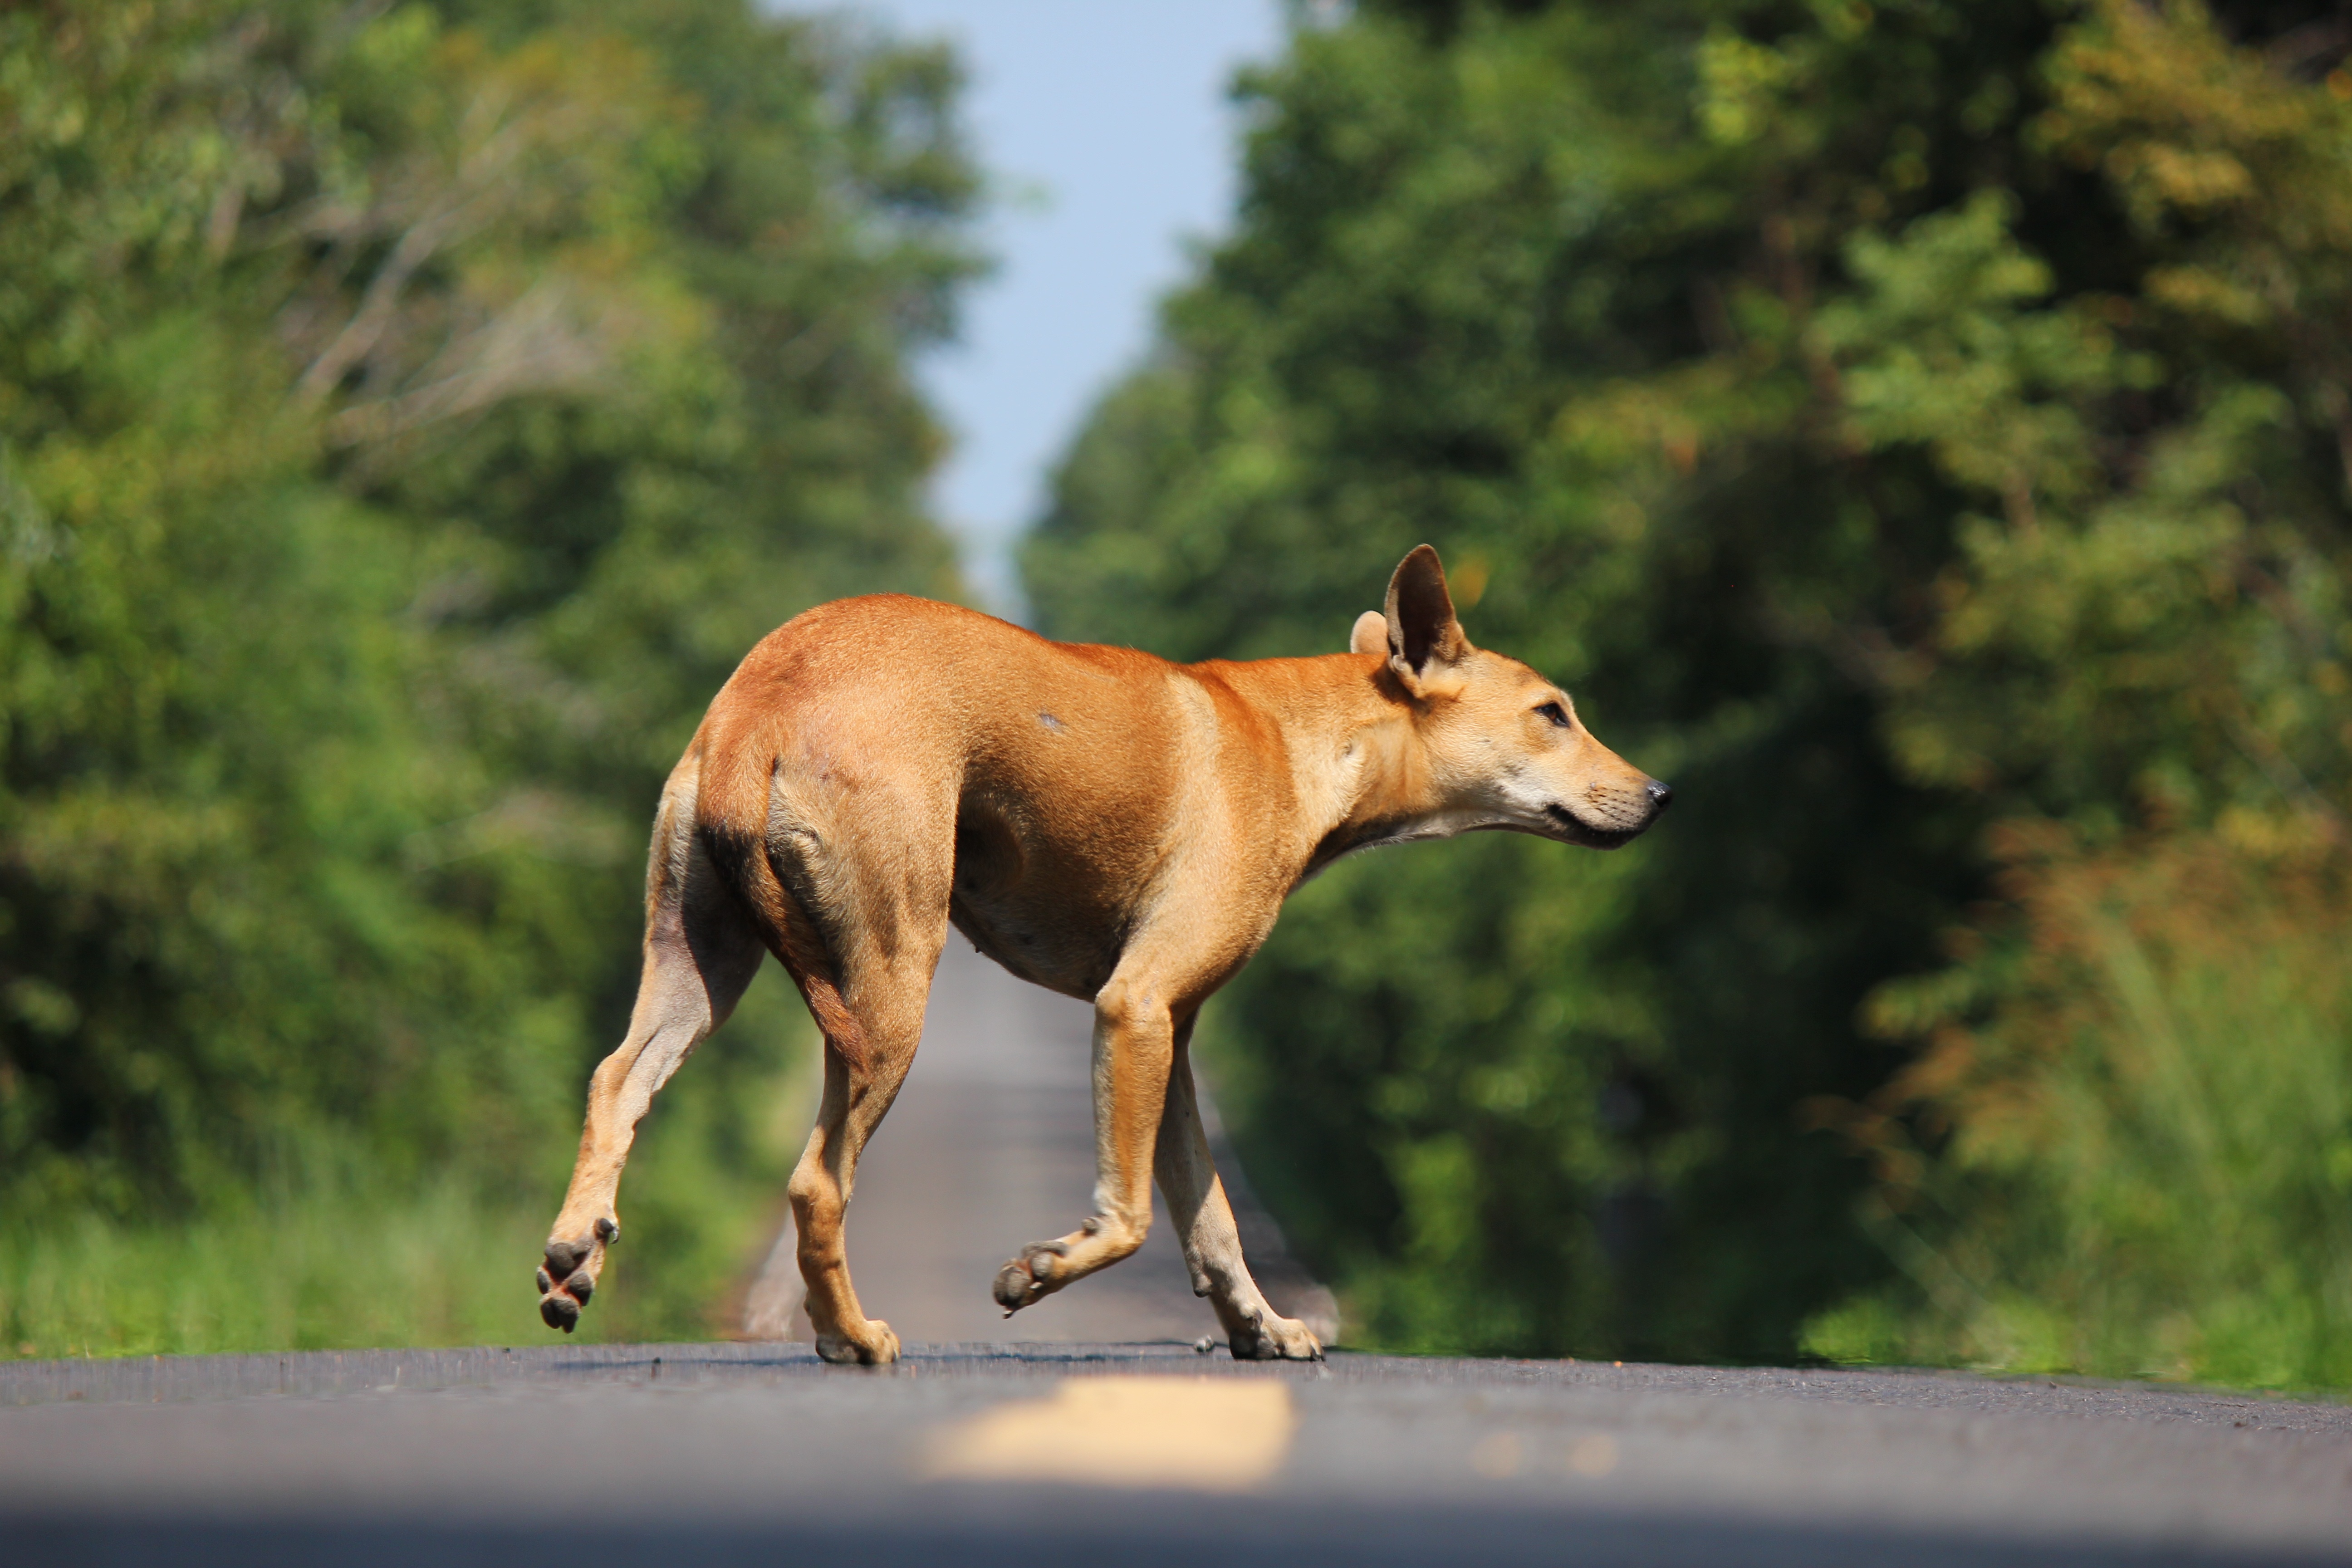
street, dog, wildlife, mammal, fauna, animals, vertebrate, there are no residential, dog like mammal